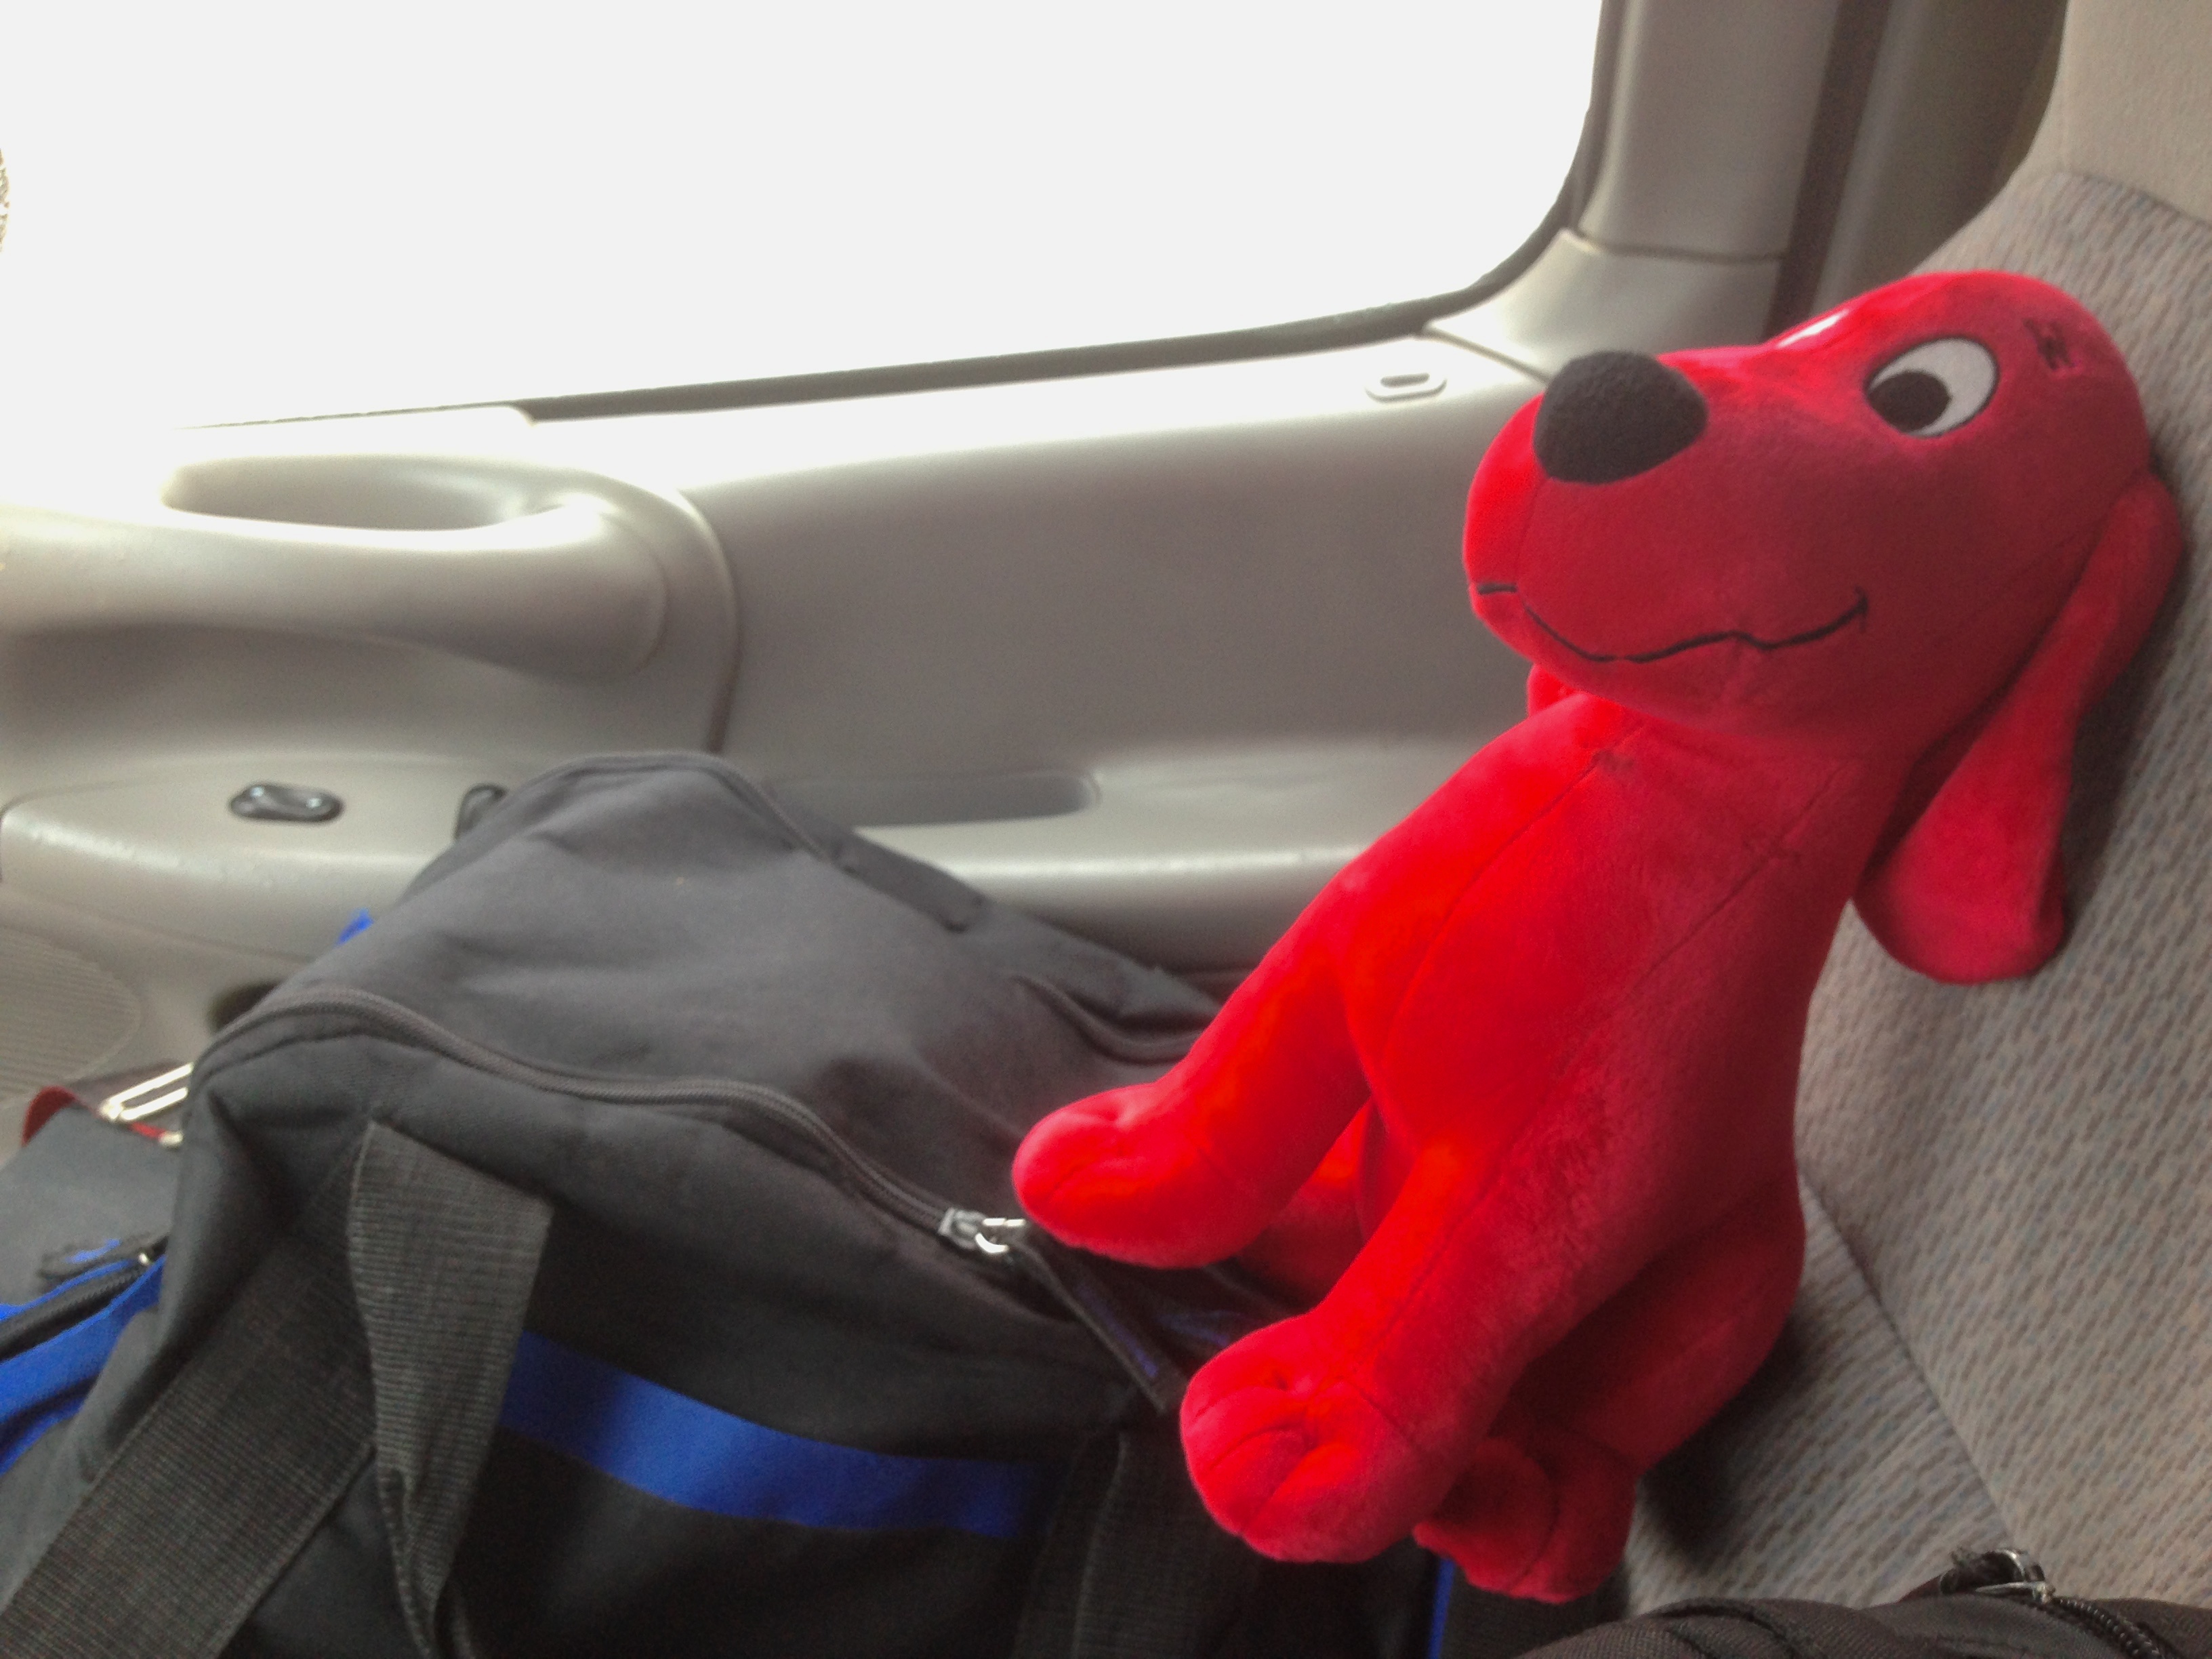
red, product, car seat